Michael Bloomberg

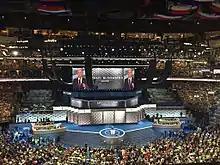
Bloomberg speaking at the 2016 Democratic National Convention

On January 23, 2016, it was reported that Bloomberg was again considering a presidential run, as an independent candidate in the 2016 election, if Bernie Sanders got the Democratic party nomination. This was the first time he had officially confirmed he was considering a run. Bloomberg supporters believed that Bloomberg could run as a centrist and capture many voters who were dissatisfied with the likely Democratic and Republican nominees. However, on March 7, Bloomberg announced he would not be running for president.